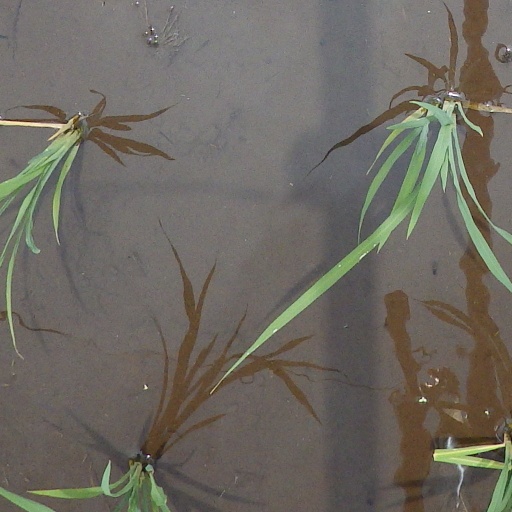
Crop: rice